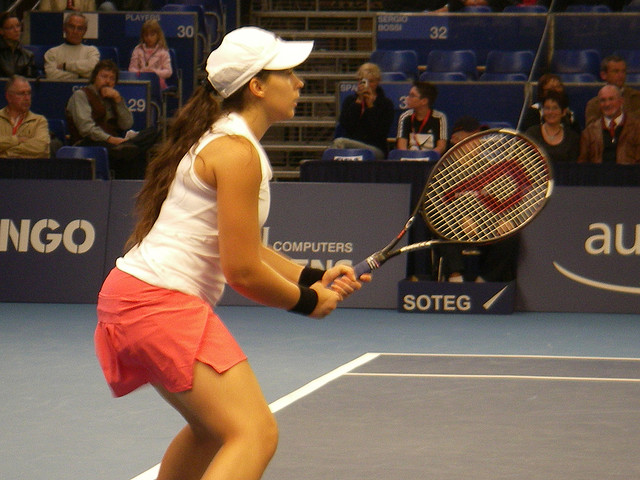
user: Given an image and a question. Answer the question in a short answer. Question: What model racket is that? Short Answer:
assistant: prince